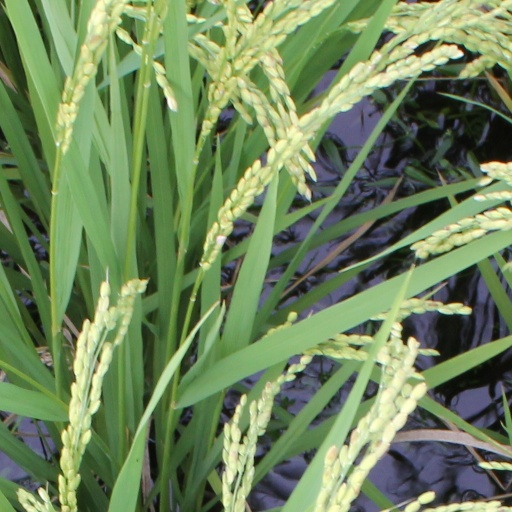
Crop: rice